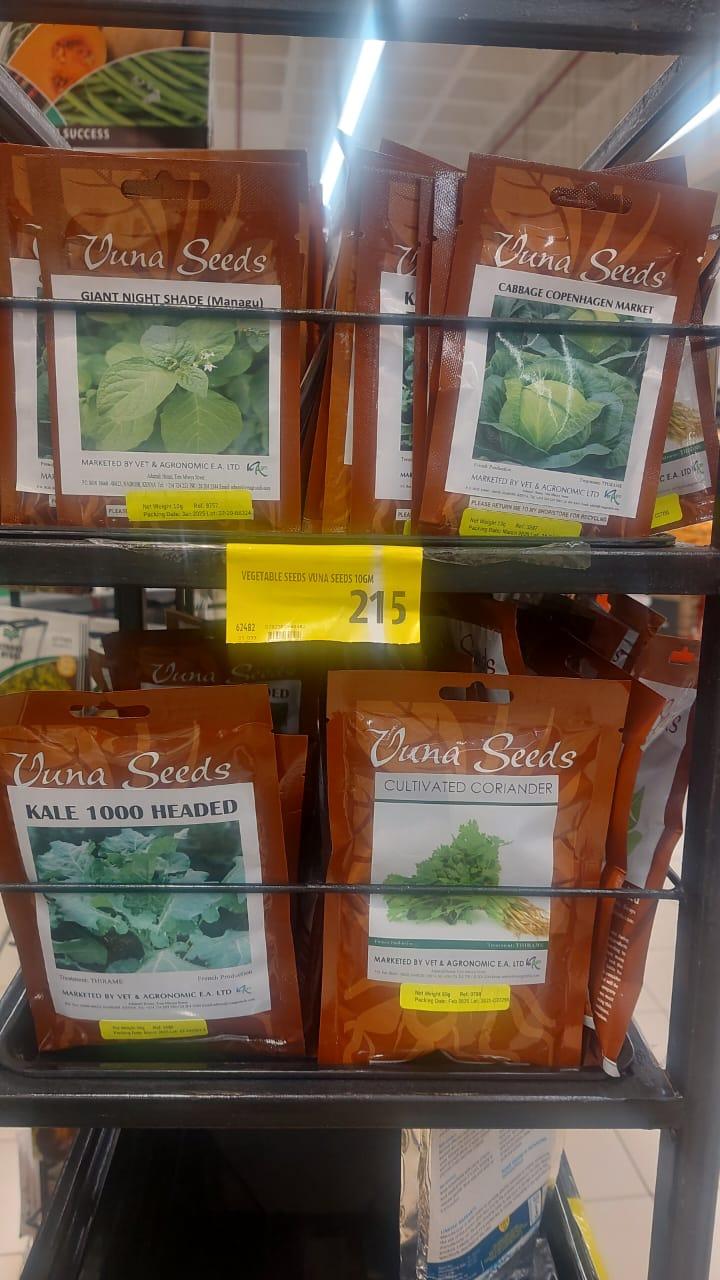
Mandhari ya asili yenye mto mpana unaotririka, maji ya mto huo ya rangi ya kahawia huku kingo za mto huo, zimefunikwa na mimea mbalimbali ikiwemo vichaka na miti midogo midogo.